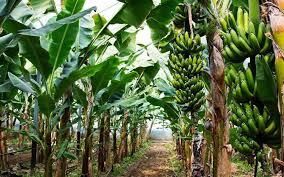
Ndizi yameweza kupandwa shambani kwa laini mingi refu refu. Ndizi haya yameonekana yamekomaa kwa vile yameanza kuzaa matunda. Lakini matunda haya bado hayajaiva na bado hayajavunwa. Viko tayari lakini kupelekwa sokoni kuuzwa.